California's Great America

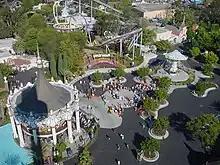
View of California's Great America from above

The park, though profitable, was still an earnings disappointment for Marriott, leading the company in 1983 to explore options to sell. An interested party, Caz Development Co., appraised the land value at US$800,000 to $1 million per . Marriott also involved the city of Santa Clara in negotiations, which was already leasing of parking space for the amusement park. Fearing homebuilding on the land by Caz Development would lower home values of existing homeowners, the city council approved a $101 million purchasing agreement on January 31, 1984, by a 4–3 vote that also had to be approved by city residents. The citywide vote passed, approving the sale by a margin of 3 to 1. Caz Development then sued the city and Marriott in the Superior Court of Santa Clara County to block the transaction. The court nullified the sale, forcing the city to attempt to salvage the deal through negotiations with the other parties.